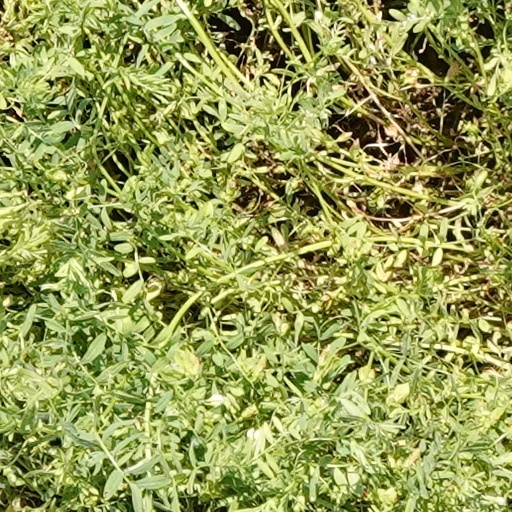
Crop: wheat